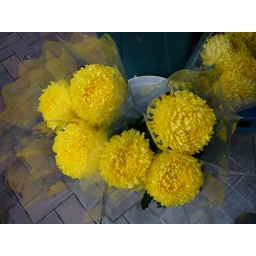
Flowers from the flower market in Hong Kong